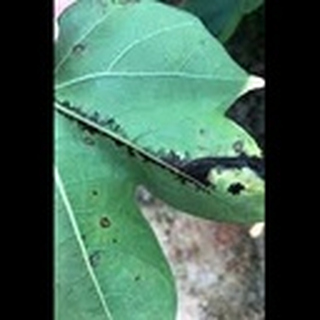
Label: cotton_bacterial_blight